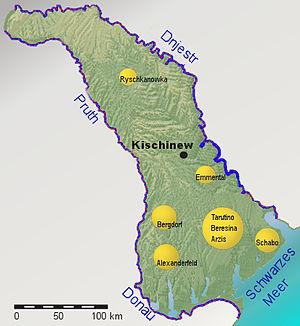
La colonisation de la Bessarabie fut un processus d’immigration, de colonisation et d’acculturation qui s’est déroulé de 1812 à 1917 en Bessarabie tsariste, dans l’empire russe, et de 1940 à 1941 puis de 1944 à 1990 en Bessarabie soviétique, dans l’URSS. Cette colonisation a eu des effets durables sur la population et la structure ethnique de cette moitié orientale du territoire moldave.